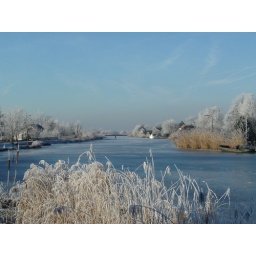
The big river by our house - first time I have ever seen it frozen.